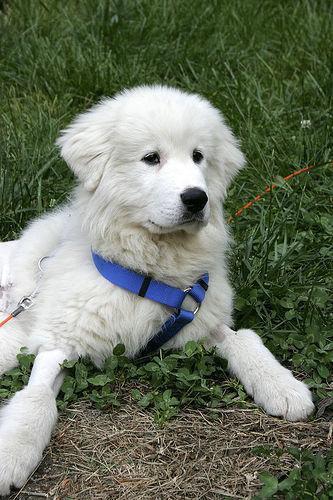
great pyrenees